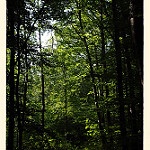
Label: forest